Eagles Fly Early (novel)

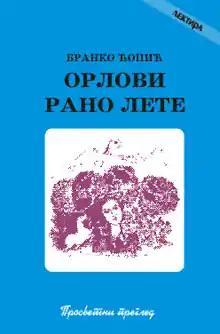

Orlovi rano lete ("Eagles Fly Early") is a Yugoslavian children's novel written by Branko Ćopić and published in 1959. It was made into a film in 1966.